Kalush Orchestra

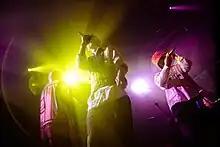
Kalush Orchestra performing in Poland in September 2022

The group won the Eurovision final on 14 May with 631 points, securing Ukraine's third Eurovision victory. "" became the first song with rap lyrics to win the contest, as well as the winning song with the highest number of televote points in the history of the contest. The group later announced that they would put their Eurovision trophy up for auction to raise money for the Ukrainian armed forces. The trophy was sold for , with proceeds earmarked for purchase of combat drones for Ukraine's military. The group subsequently embarked on a promotional tour across Europe and North America to raise awareness and donations for Ukrainian efforts in combating the Russian invasion. In November 2022, the group performed "Oy na hori" and "Stefania" at the 2022 MTV Europe Music Awards.